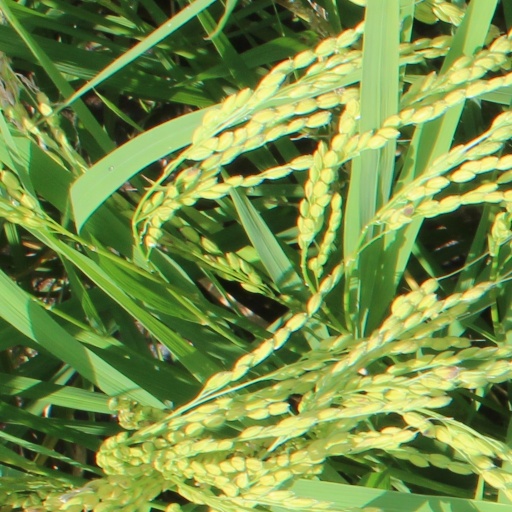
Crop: rice